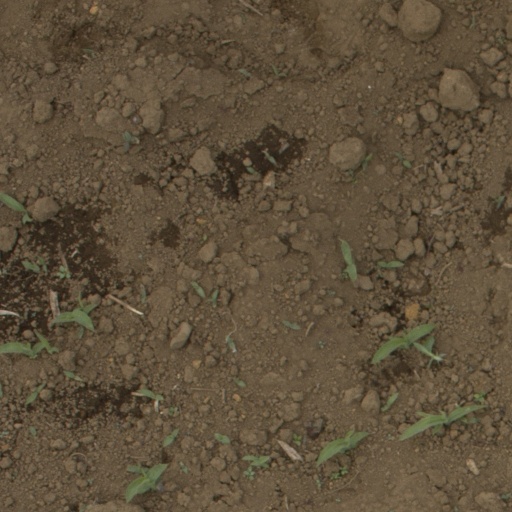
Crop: Jerusalem artichoke